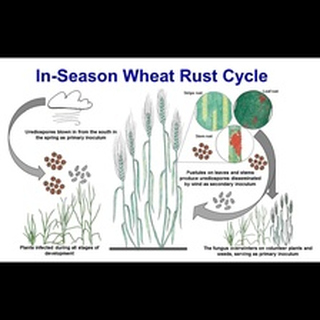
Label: wheat_brown_rust